Mecklenburg Switzerland and Lake Kummerow Nature Park

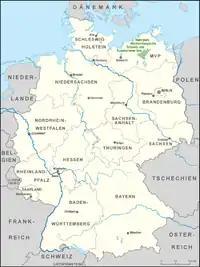
Location of the Mecklenburg Switzerland and Lake Kummerow Nature Park

The Mecklenburg Switzerland and Lake Kummerow Nature Park lies in the northern part of the Mecklenburg Lake District in the districts of Mecklenburgische Seenplatte and Rostock in the German state of Mecklenburg-Vorpommern between the towns of Dargun, Demmin, Teterow, Malchin and Waren (Müritz). It was created in 1997. The total area of the nature park is 673 km. 19 percent of this area is covered by woodland, ca. 10 percent by lakes and rivers, the rest is cultural landscape. There are 3 large lakes in the naturepark: Lake Malchin, Lake Kummerow and Lake Teterow. The Peene is the largest river in the park. The features that make it special are the large lakes, the riverine landscapes, the centuries-old oaks, the castles, the manor houses and their rural estates. The nature park is well known as a stopover for Nordic ducks. It is easily reached from the A 19, motorway junctions "Krakow am See" and "Güstrow", or the A 20, junctions "Tessin" and "Bad Sülze". The head office of the nature park administration is in Basedow.